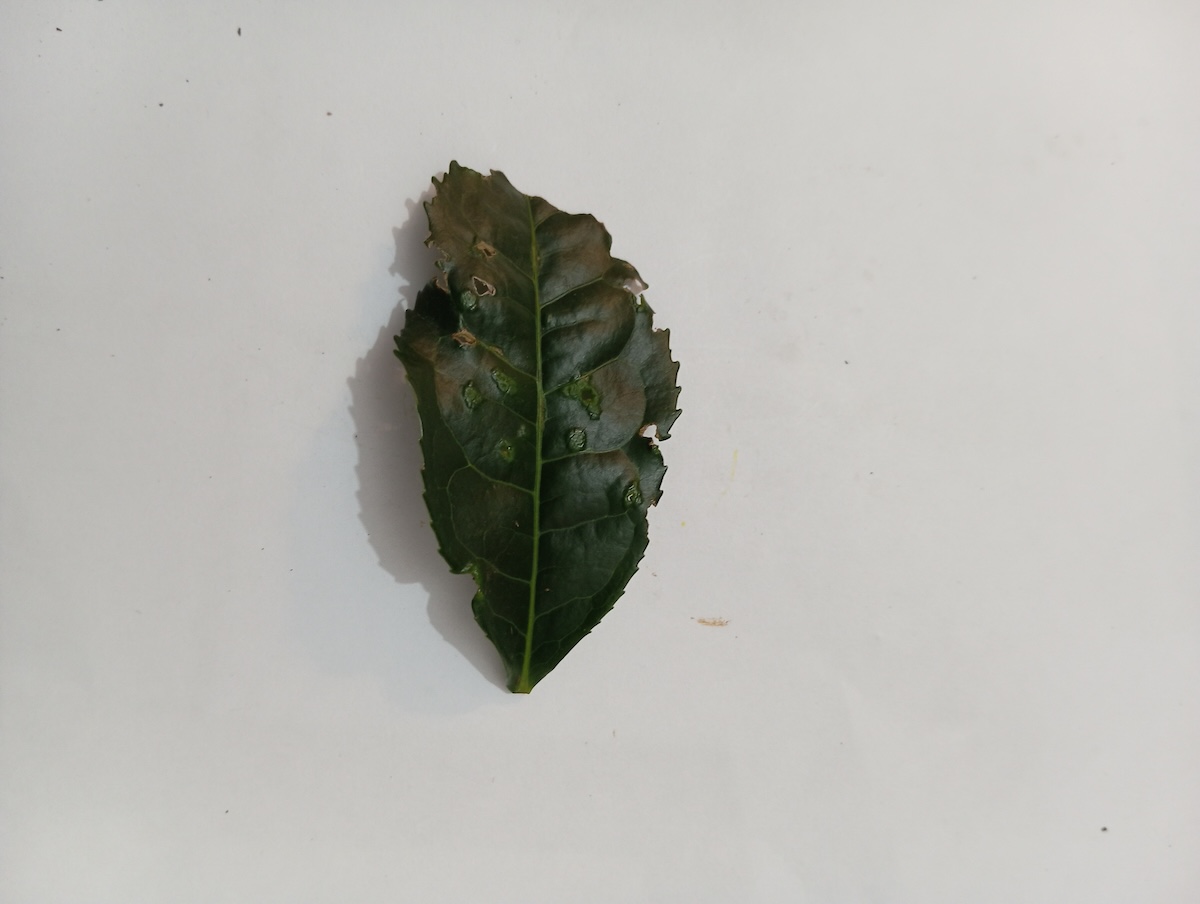
Label: Green mirid bug